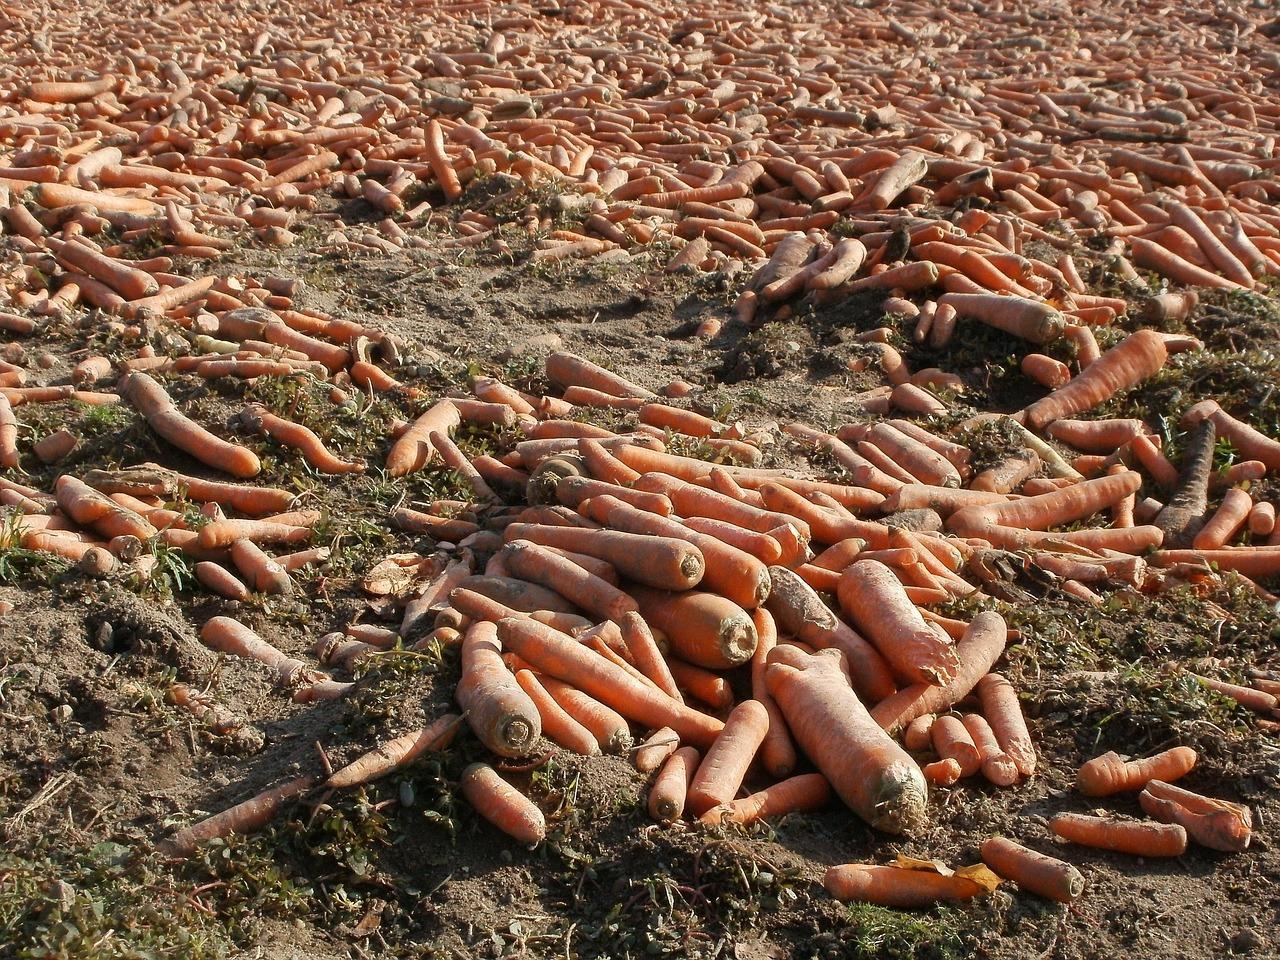
Karoti zilizovunwa kwa wingi zimetandazwa chini, zikionyesha ubora na afya. Zao hili la biashara hulimwa kwa lengo la kuuzwa zokoni, ikiwa ni chanzo muhimu cha kipato kwa wakulima, na uchangiaji wa kiuchumi wa kilimo kiujumla.